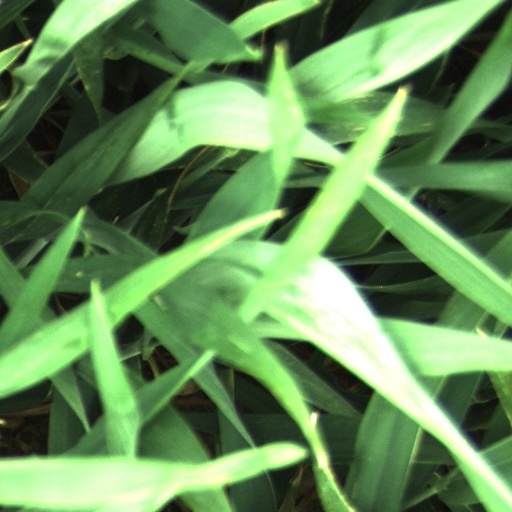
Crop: wheat